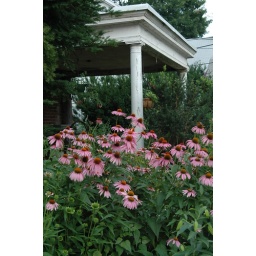
Lovely cone flowers in front of an old house in Lansdowne Pa.